Theo Janssen

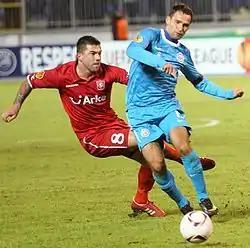
Janssen playing with Twente against Zenit, March 2011.

In mid-April 2008 FC Twente announcing the signing Janssen for the upcoming season on a contract until 2012. The transfer fee was approximately worth €1.5 million.